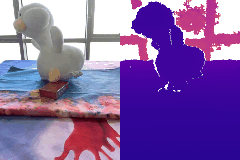
Label: stuffed_toy